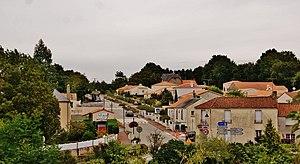
Le bourg.